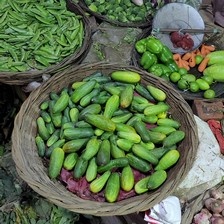
Label: cucumber